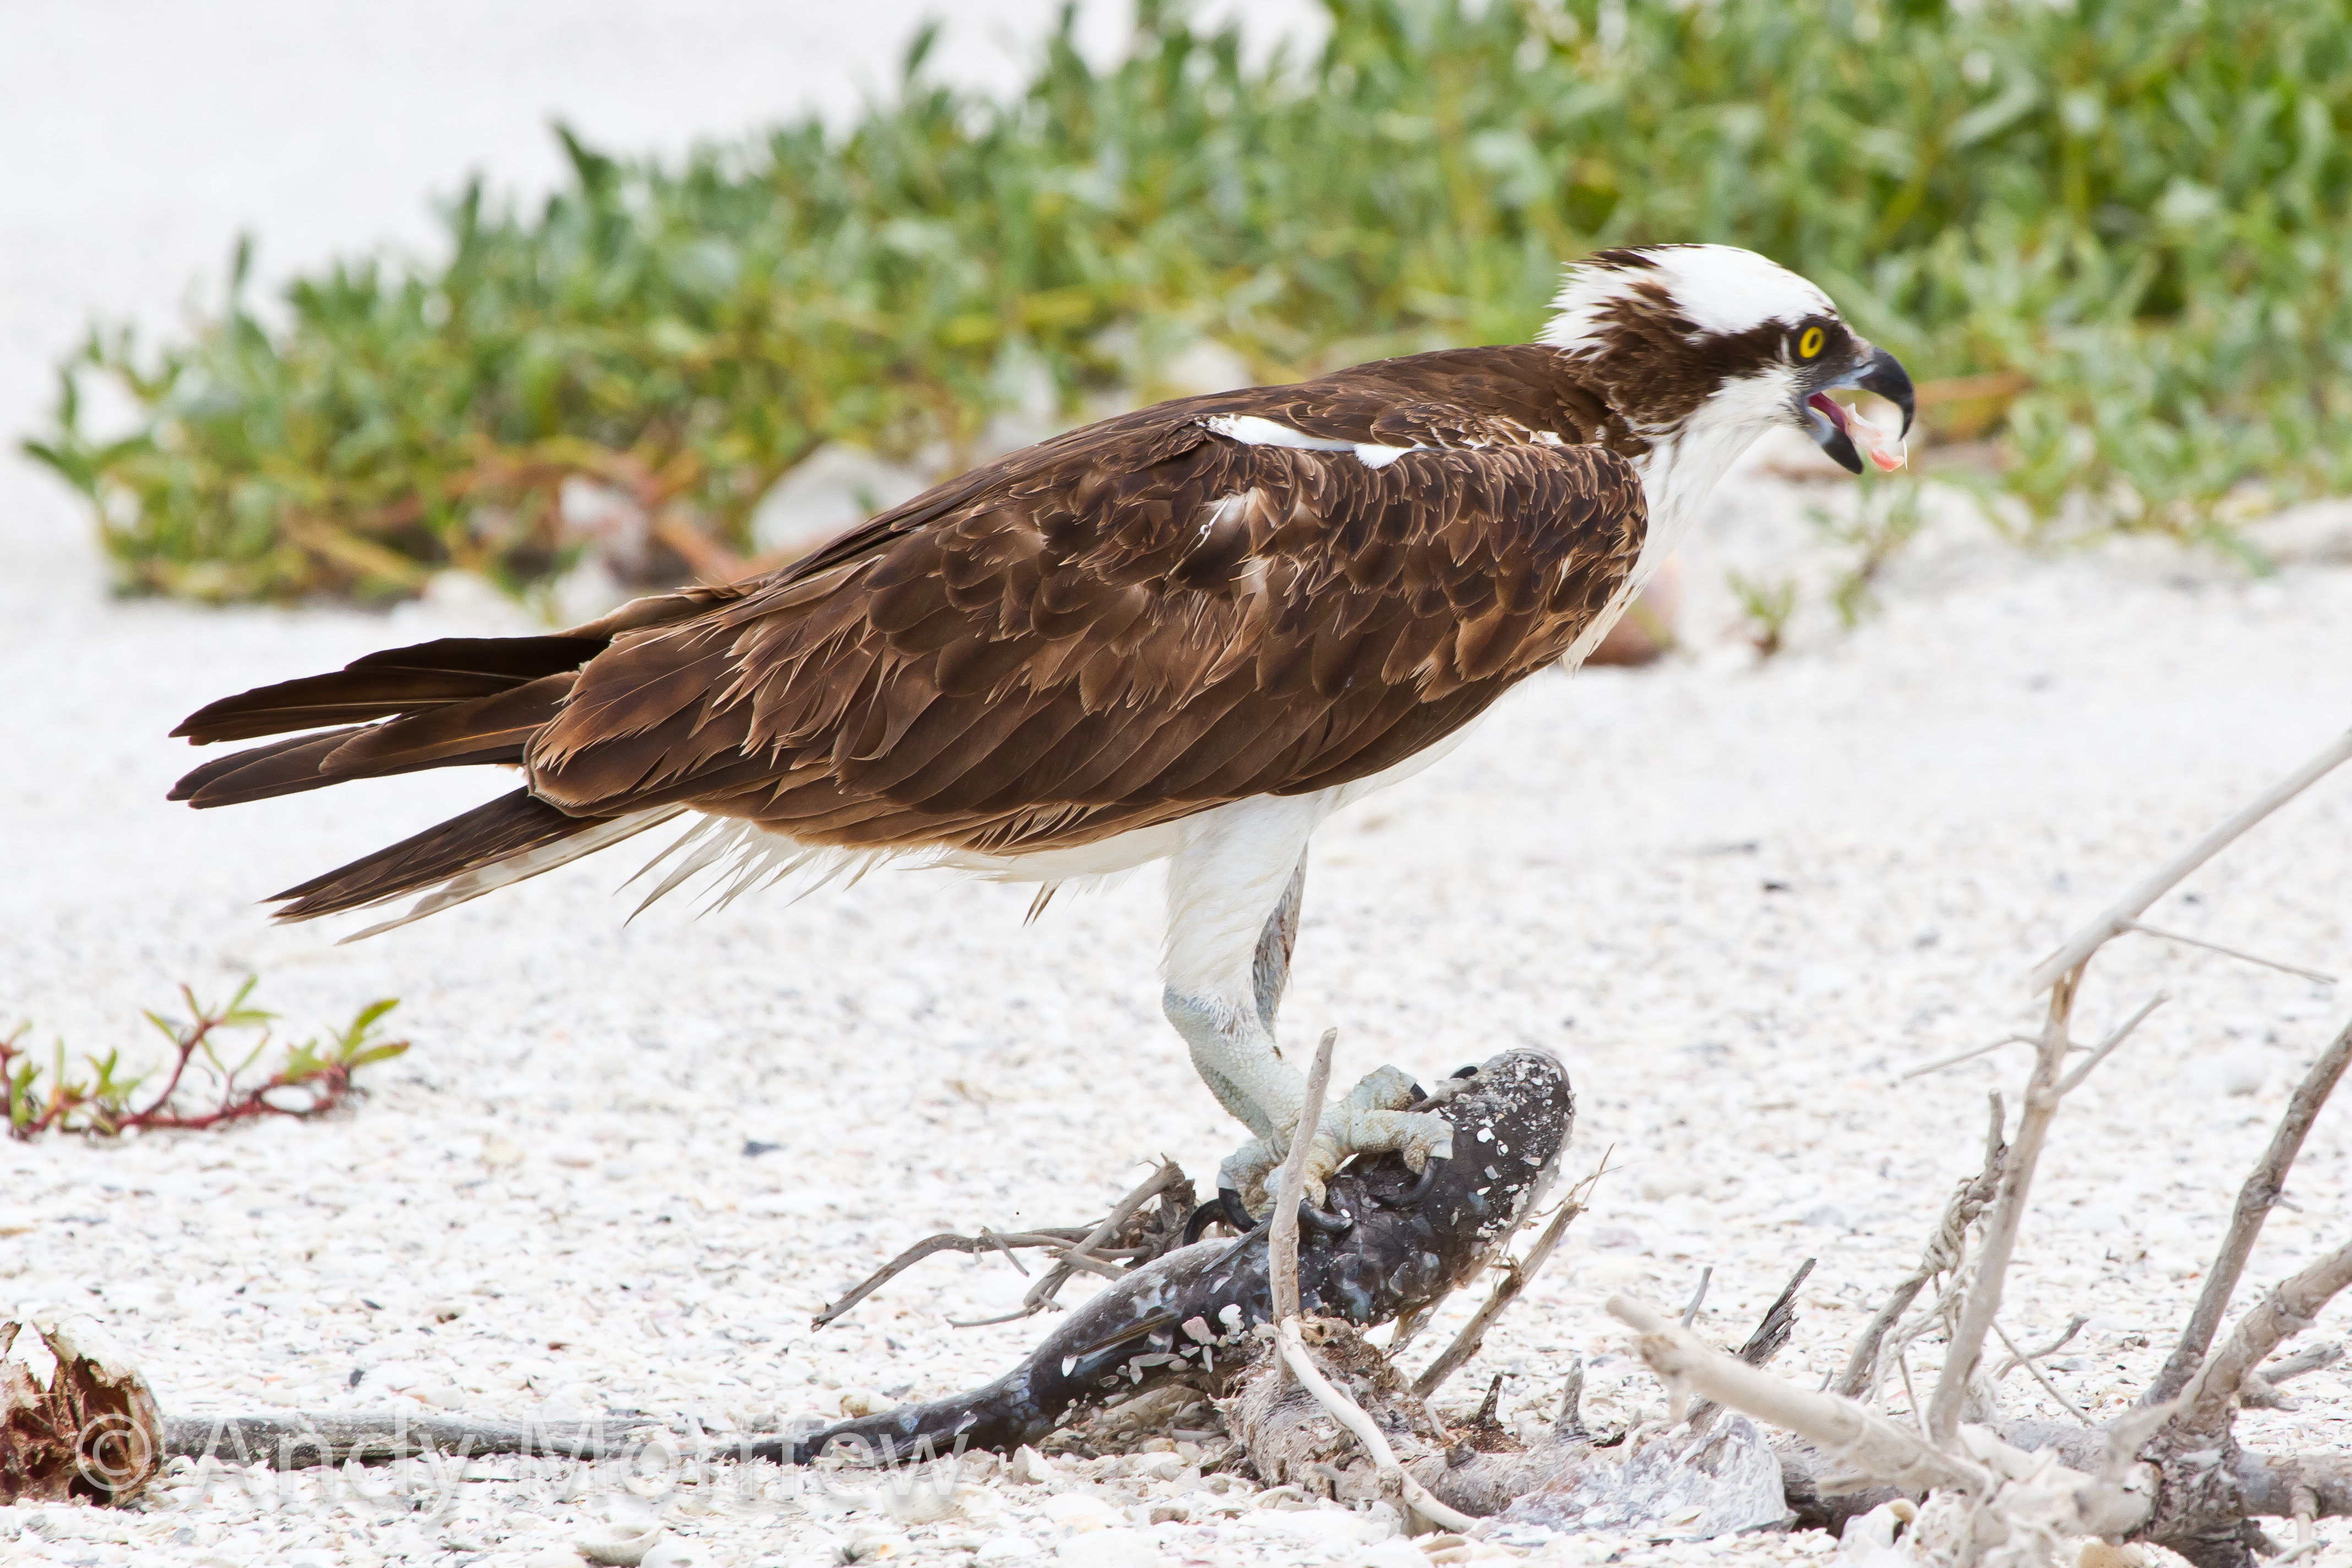
bird, wildlife, beak, hawk, fauna, bird of prey, vertebrate, falcon, shorebird, andymorffew, morffew, perching bird